Born again

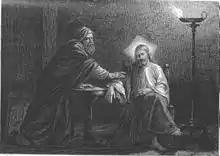
"Jesus and Nicodemus", painting by Alexandre Bida, 1874

The term is derived from an event in the Gospel of John in which the words of Jesus were not understood by a Jewish Pharisee, Nicodemus: